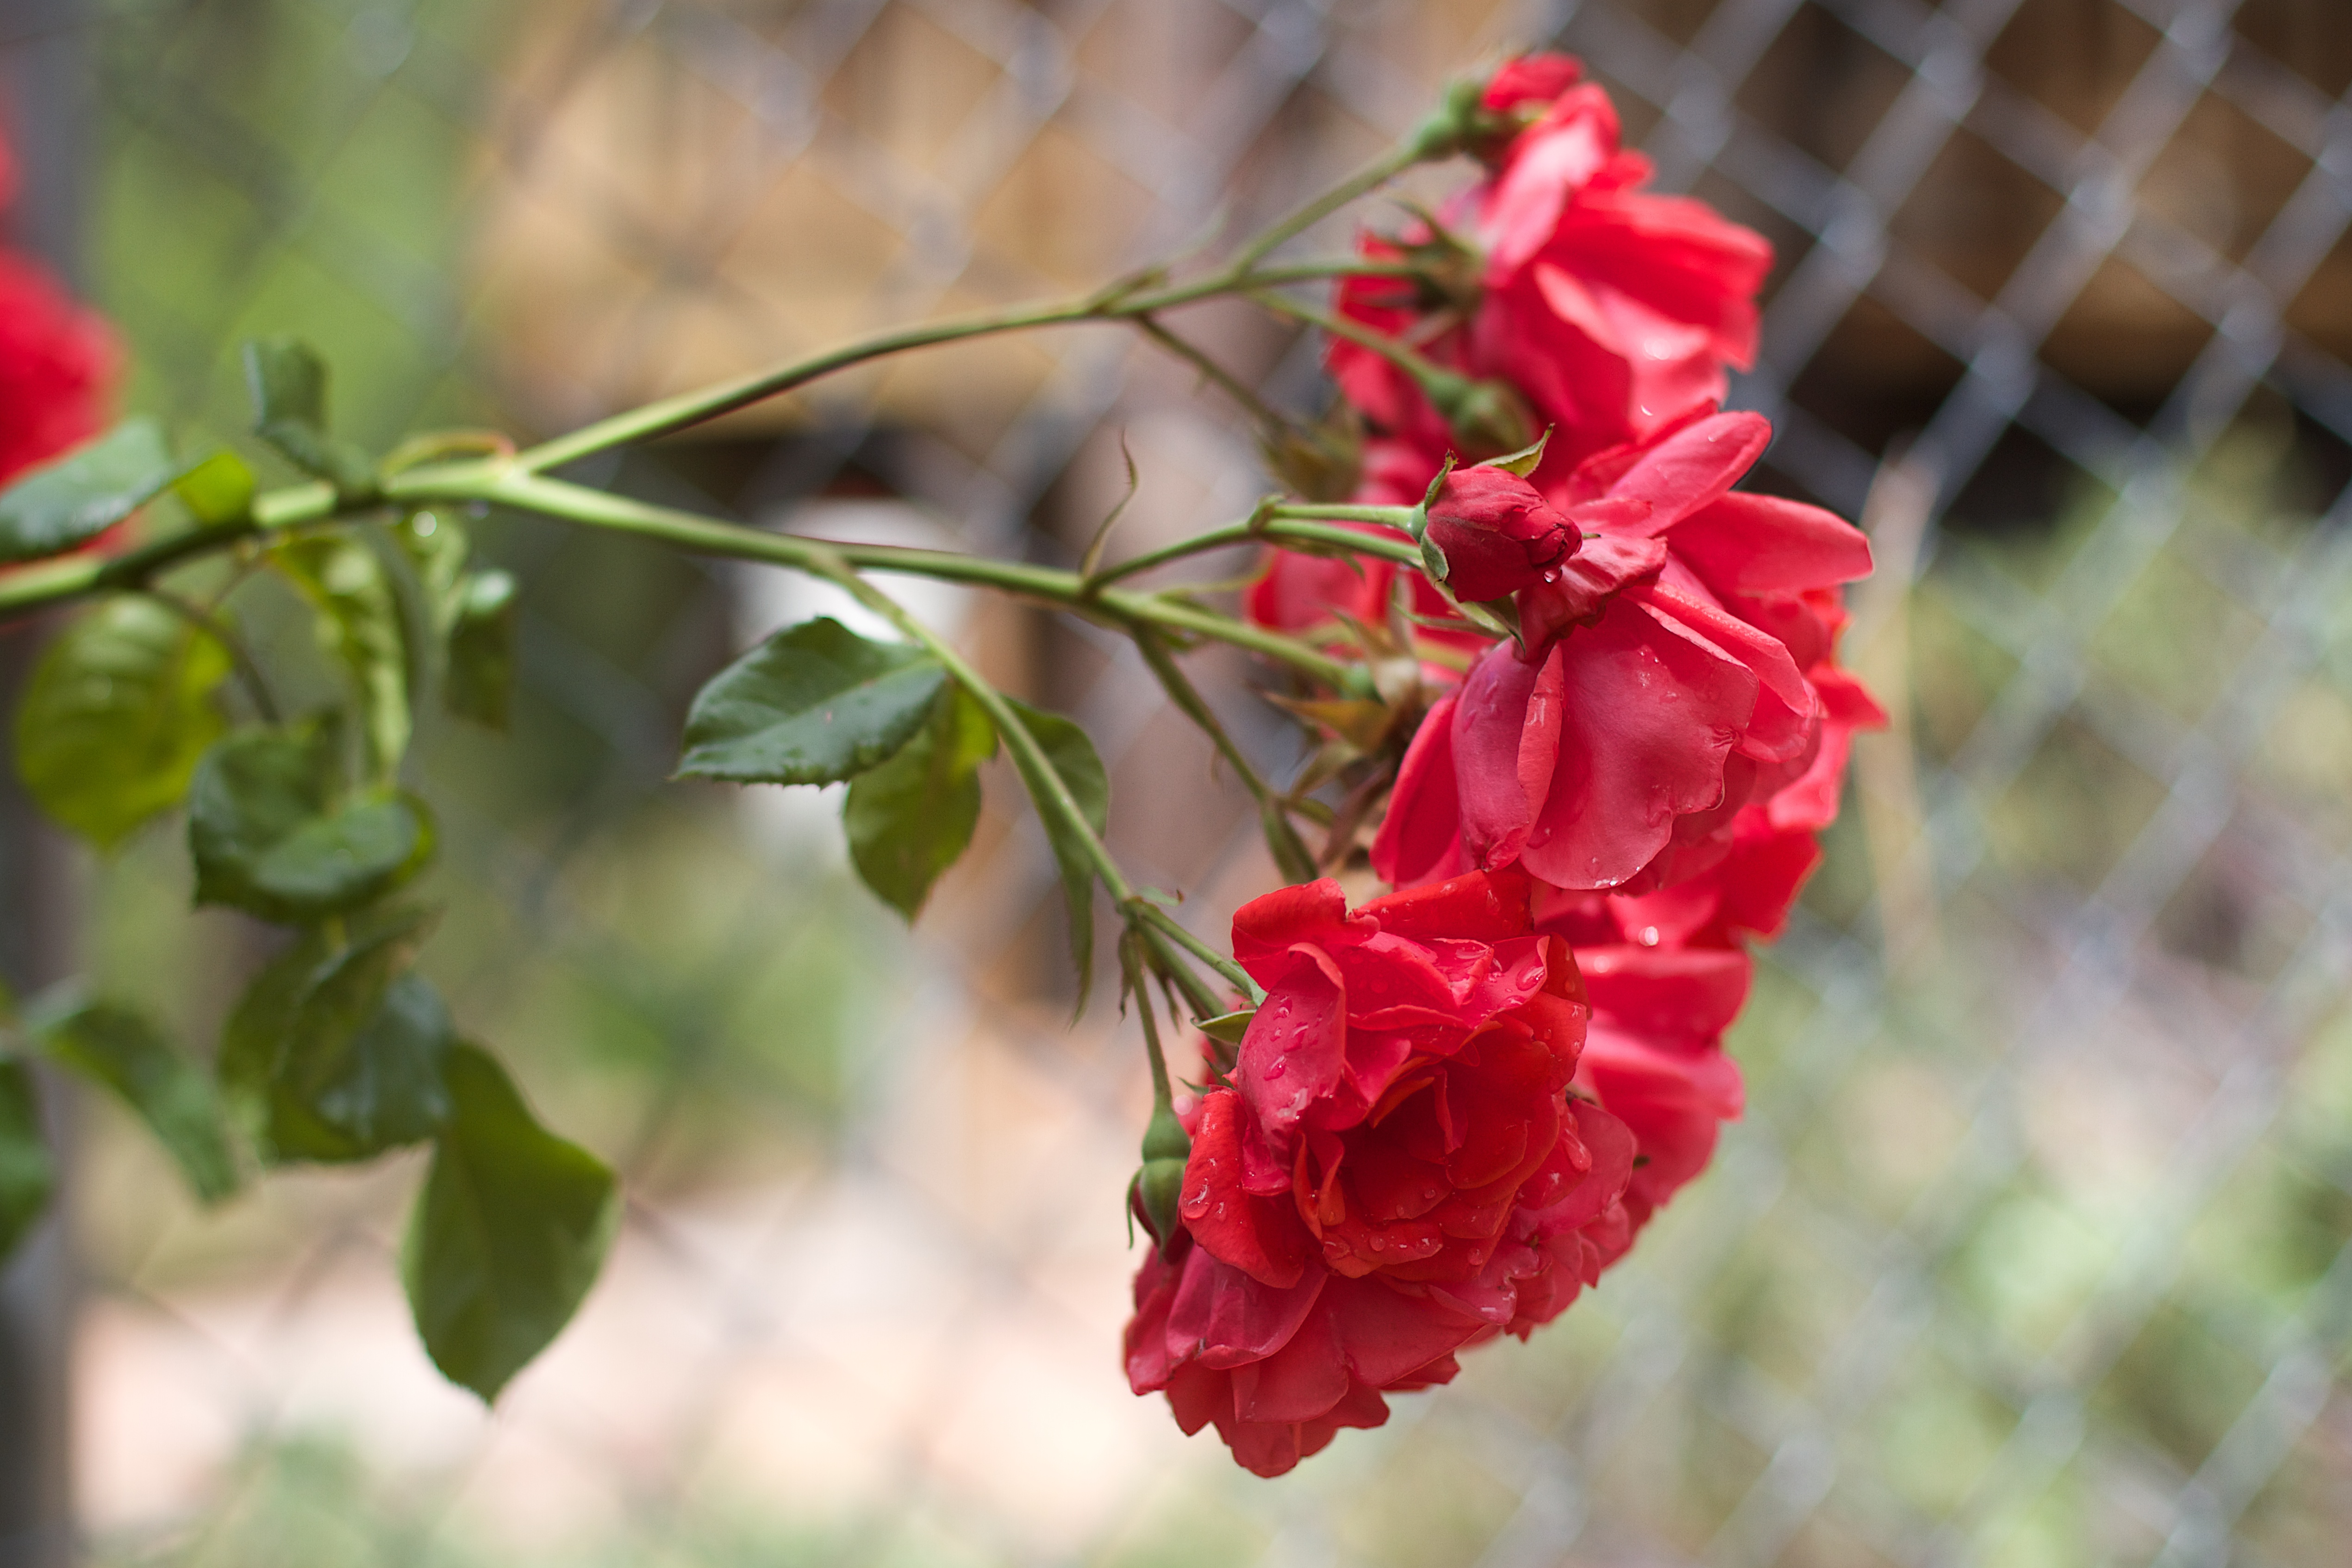
nature, blossom, plant, leaf, flower, petal, rose, red, produce, botany, flora, wildflower, shrub, macro photography, flowering plant, land plant